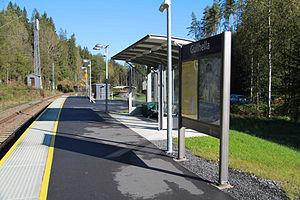
La gare de Gullhella est une halte ferroviaire de la ligne de Spikkestad en Norvège. Elle se situe à 26,96 km d'Oslo.